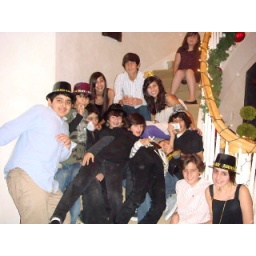
awesome new years party when i got drunk(im in the green shirt and purple top hat